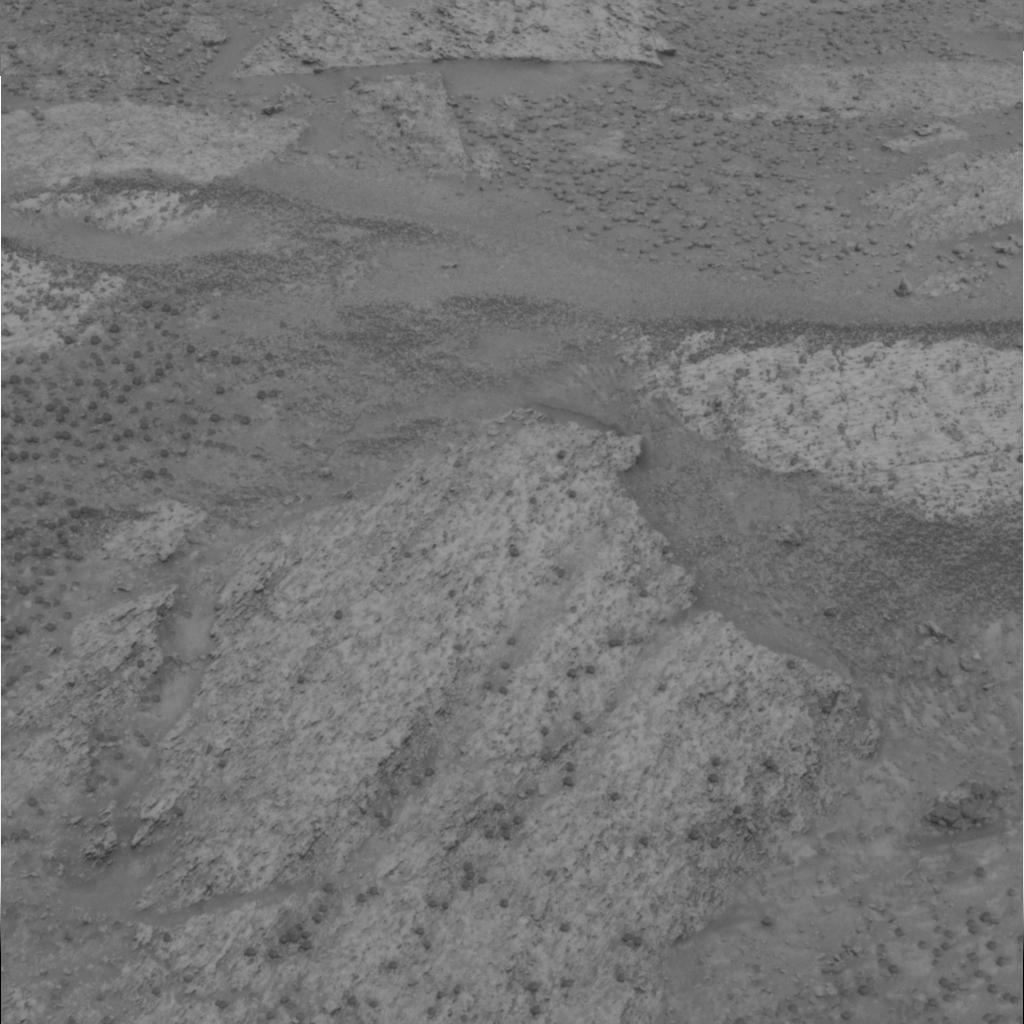
Surface features visible: Rock Outcrops, Soil, Spherules, Nearby Surface